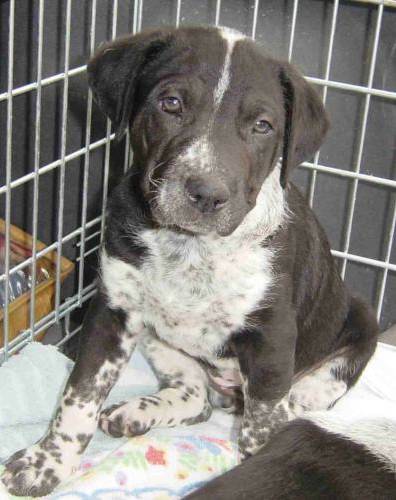
Label: dog